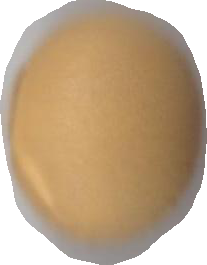
Variety: Dega